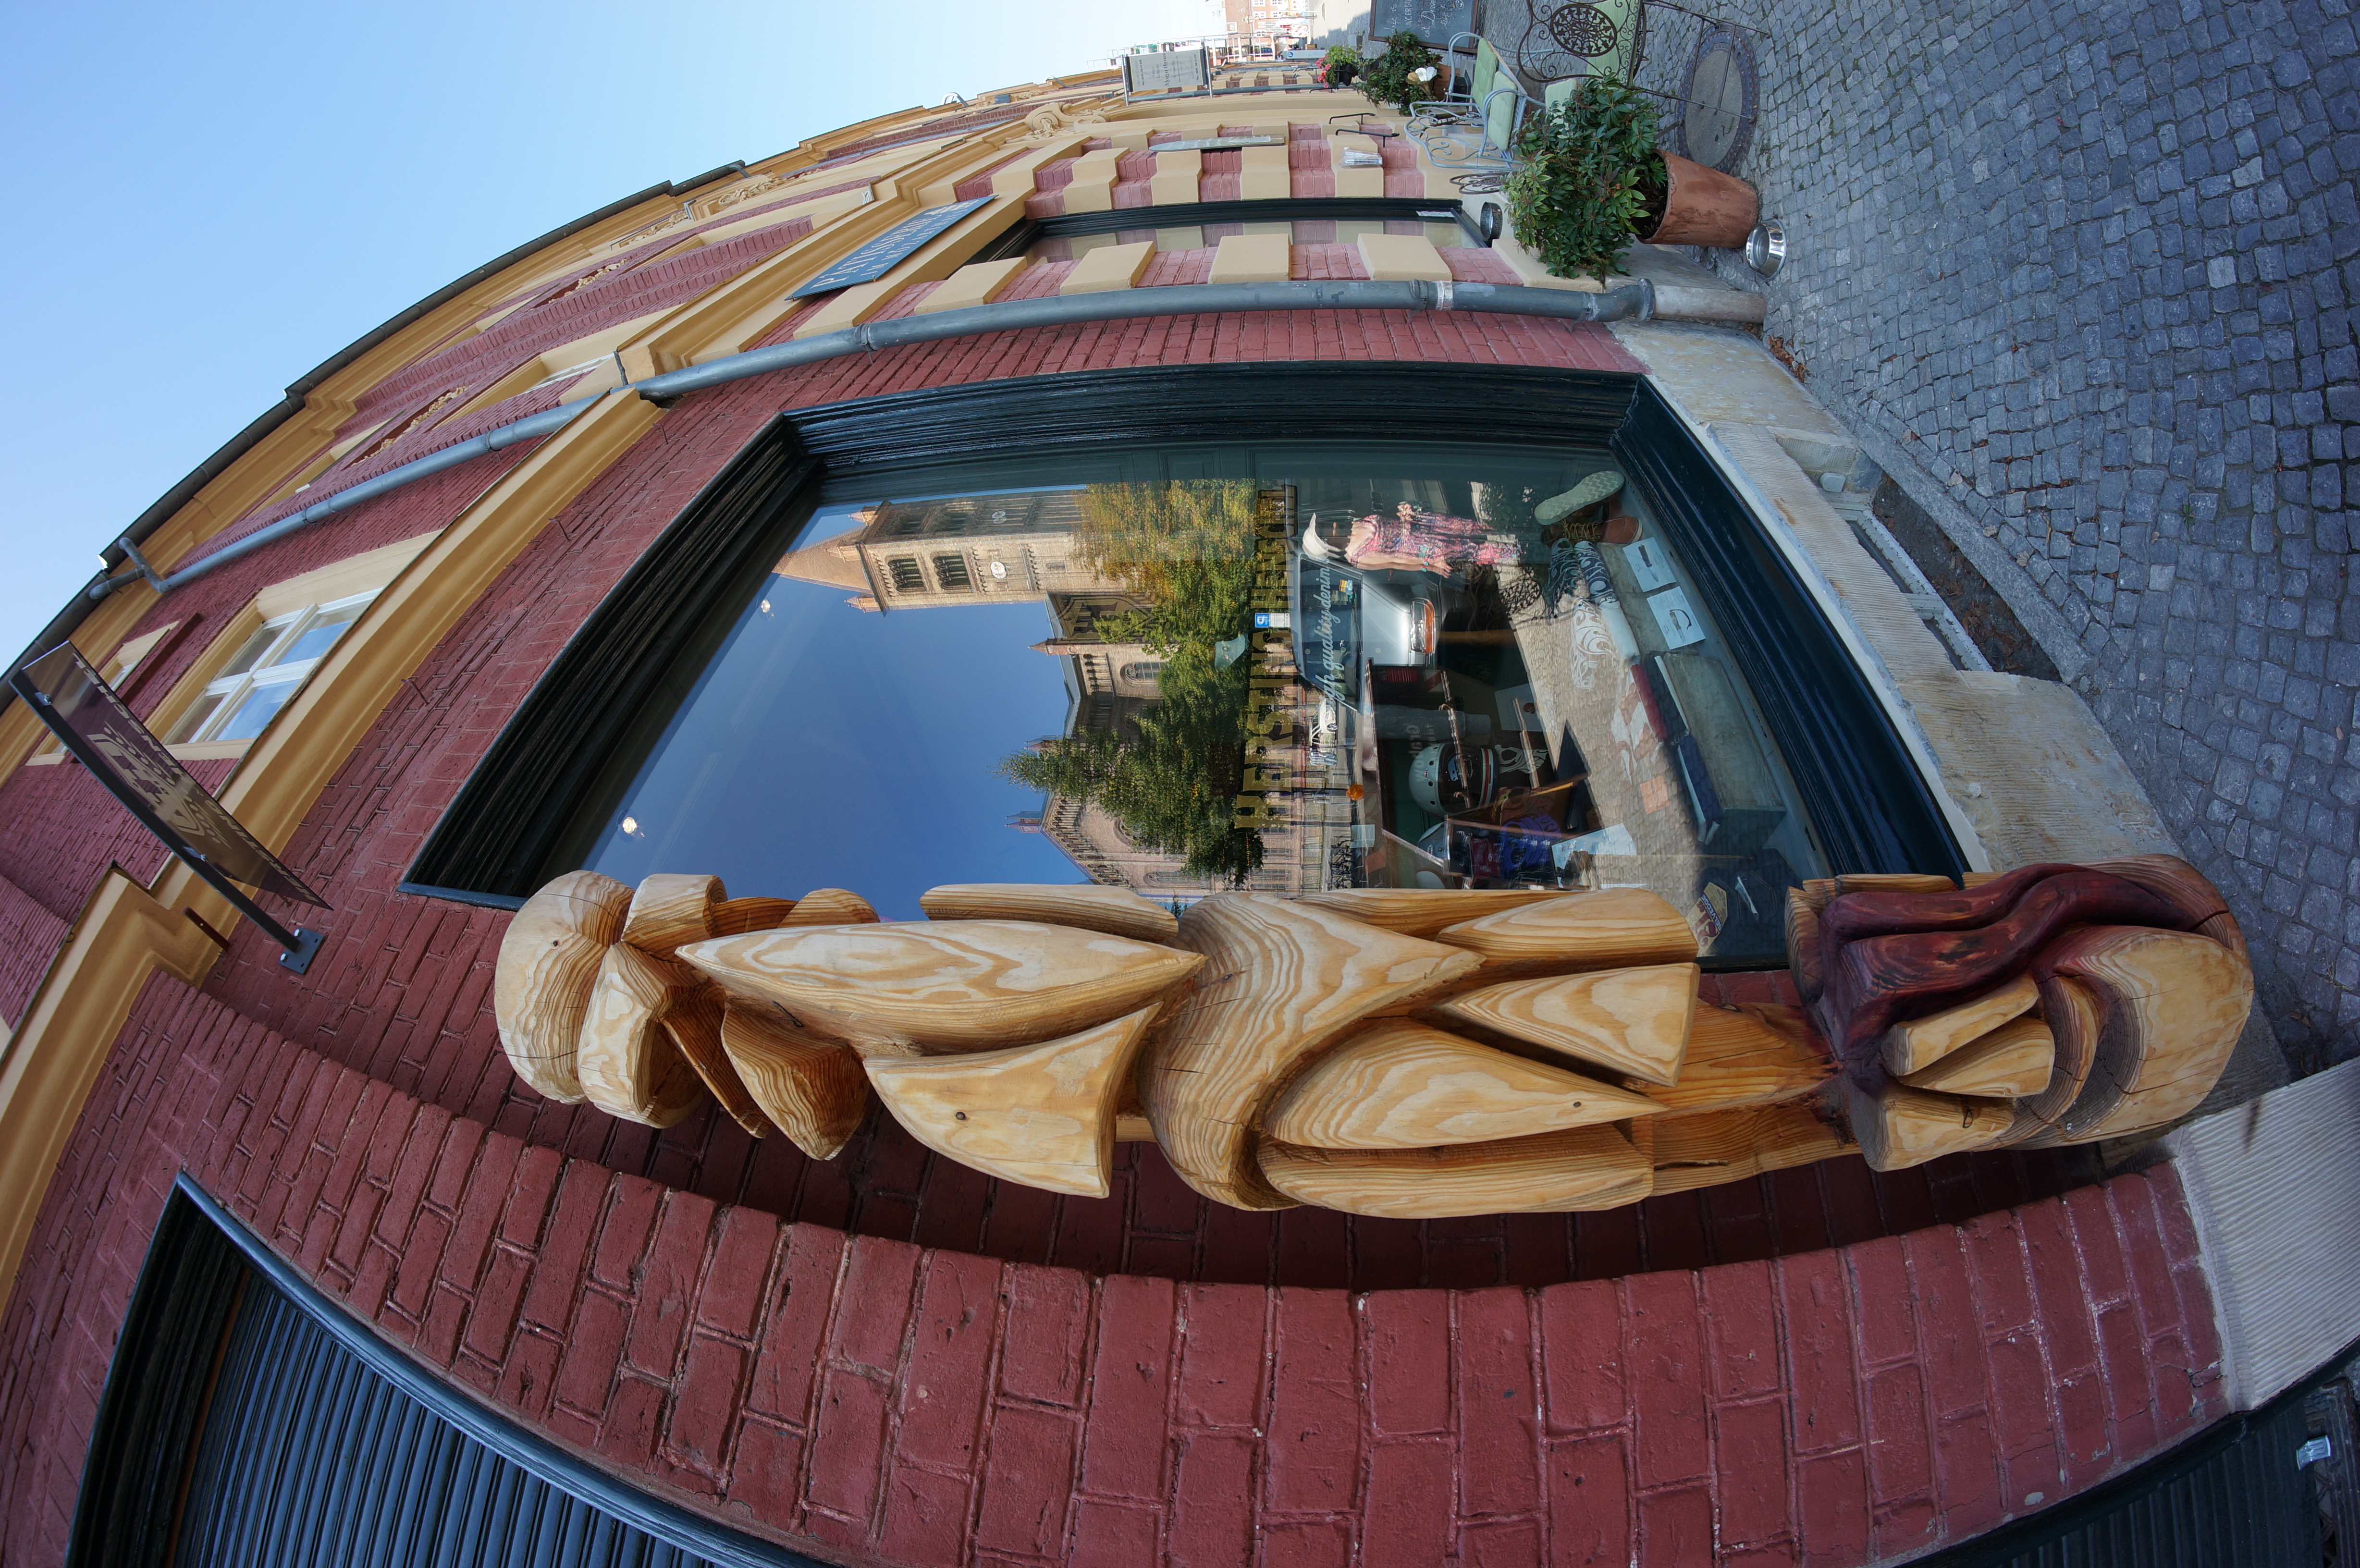
architecture, wood, window, travel, arch, landmark, 2015, art, germany, deutschland, walimex, samyang, sony, nex, nex6, potsdam, brandenburg, lenstagged, steffenzahn, walimex8mm, 8mm